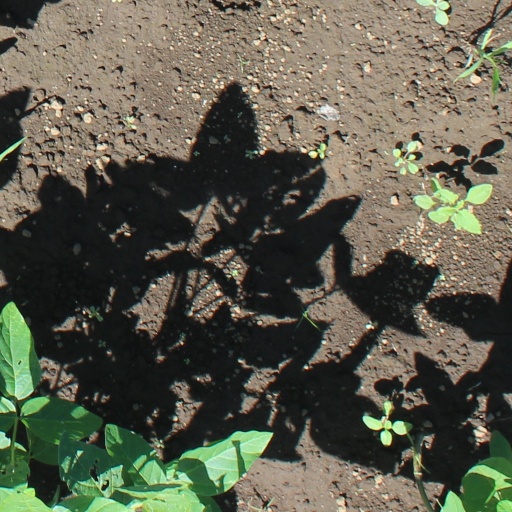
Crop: soybean